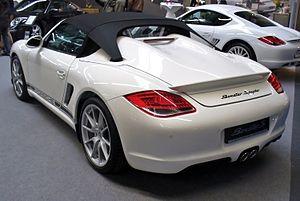
La Porsche Boxster est un modèle d'automobile sportive produit par le constructeur automobile allemand Porsche à partir de 1996. Le nom est une fusion des mots « boxer », le type de moteur à plat, et de « roadster », un petit cabriolet à deux portes et deux places. Elle est équipée d'un moteur six-cylindres à plat atmosphérique.